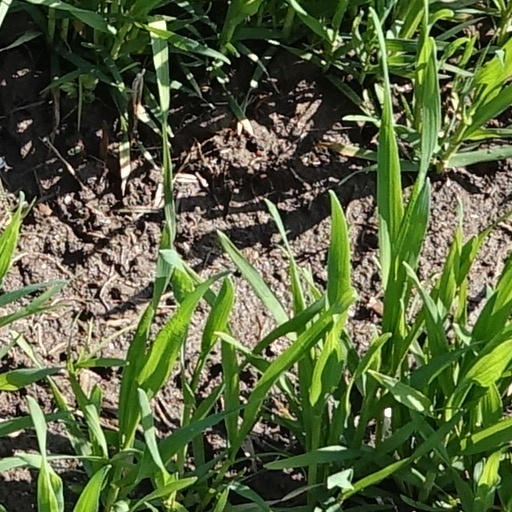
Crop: wheat